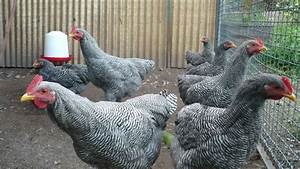
Label: gallina